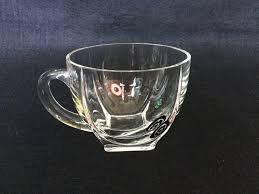
Waste category: glass